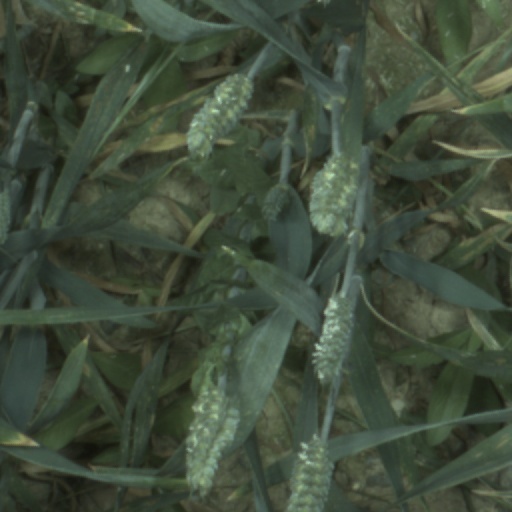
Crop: wheat